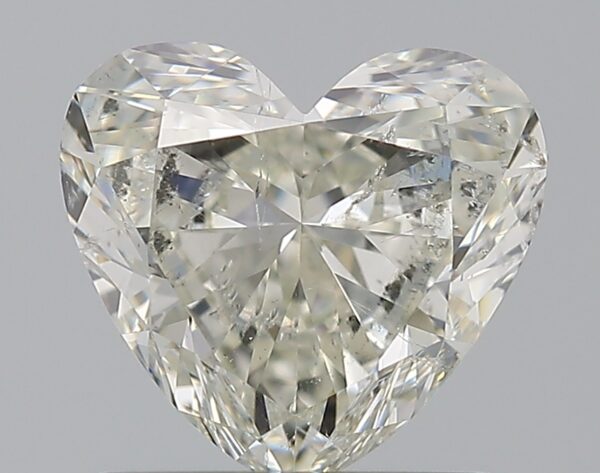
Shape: heart
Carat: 1.01
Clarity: SI2
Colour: I
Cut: EX
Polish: EX
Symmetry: EX
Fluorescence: N
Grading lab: IGI
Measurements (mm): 6.29 x 6.87 x 3.73